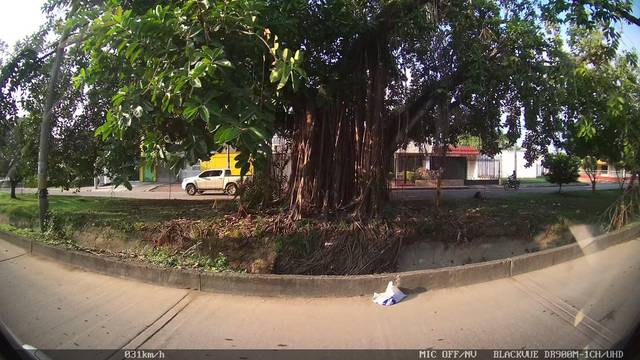
Region: Colombia
Coordinates: 8.764, -75.876